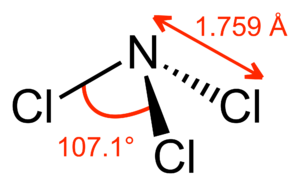
Trichloramin
Molekylformel af trichloramin
Trichloramin, nitrogentrichloride eller nitrogen(III)chlorid er en kemisk forbindelse med formlen NCl₃. Det er en gul olieagtig væske, der oftest fremkommer som et biprodukt af reaktioner mellem chlor og ammoniak-forbindelser som for eksempel aminer.